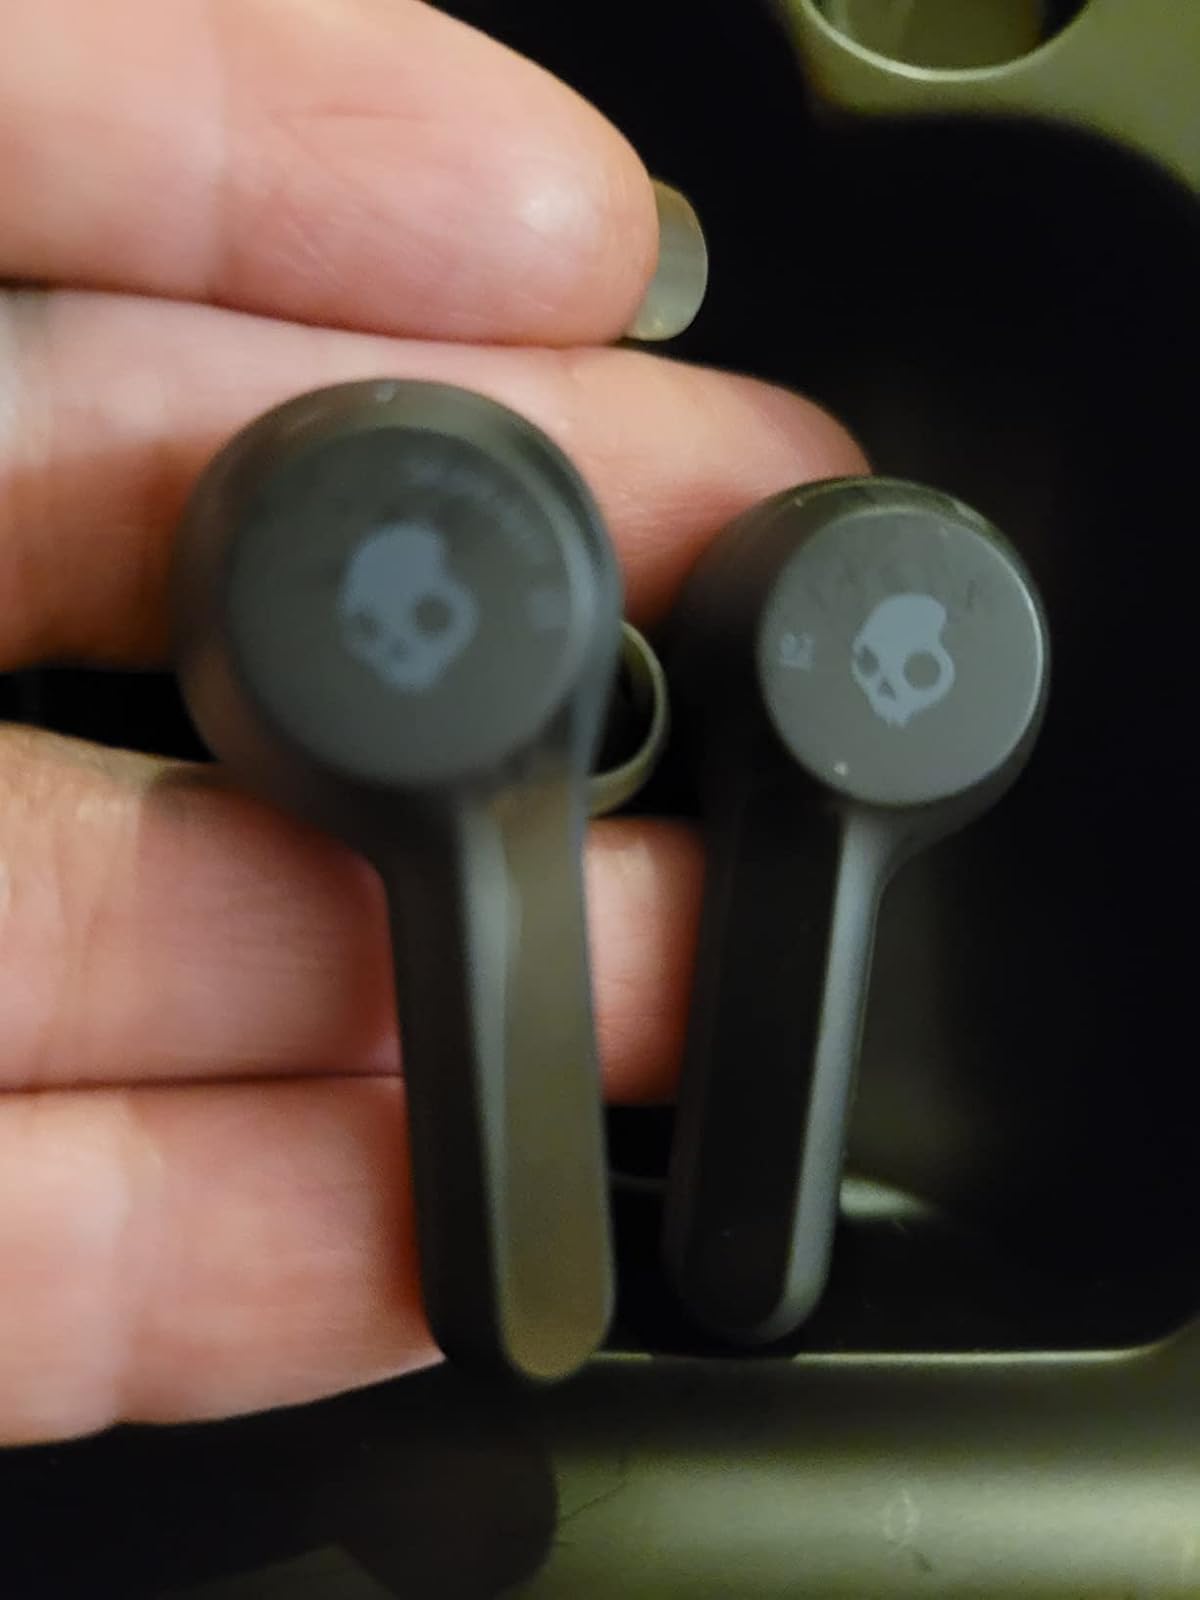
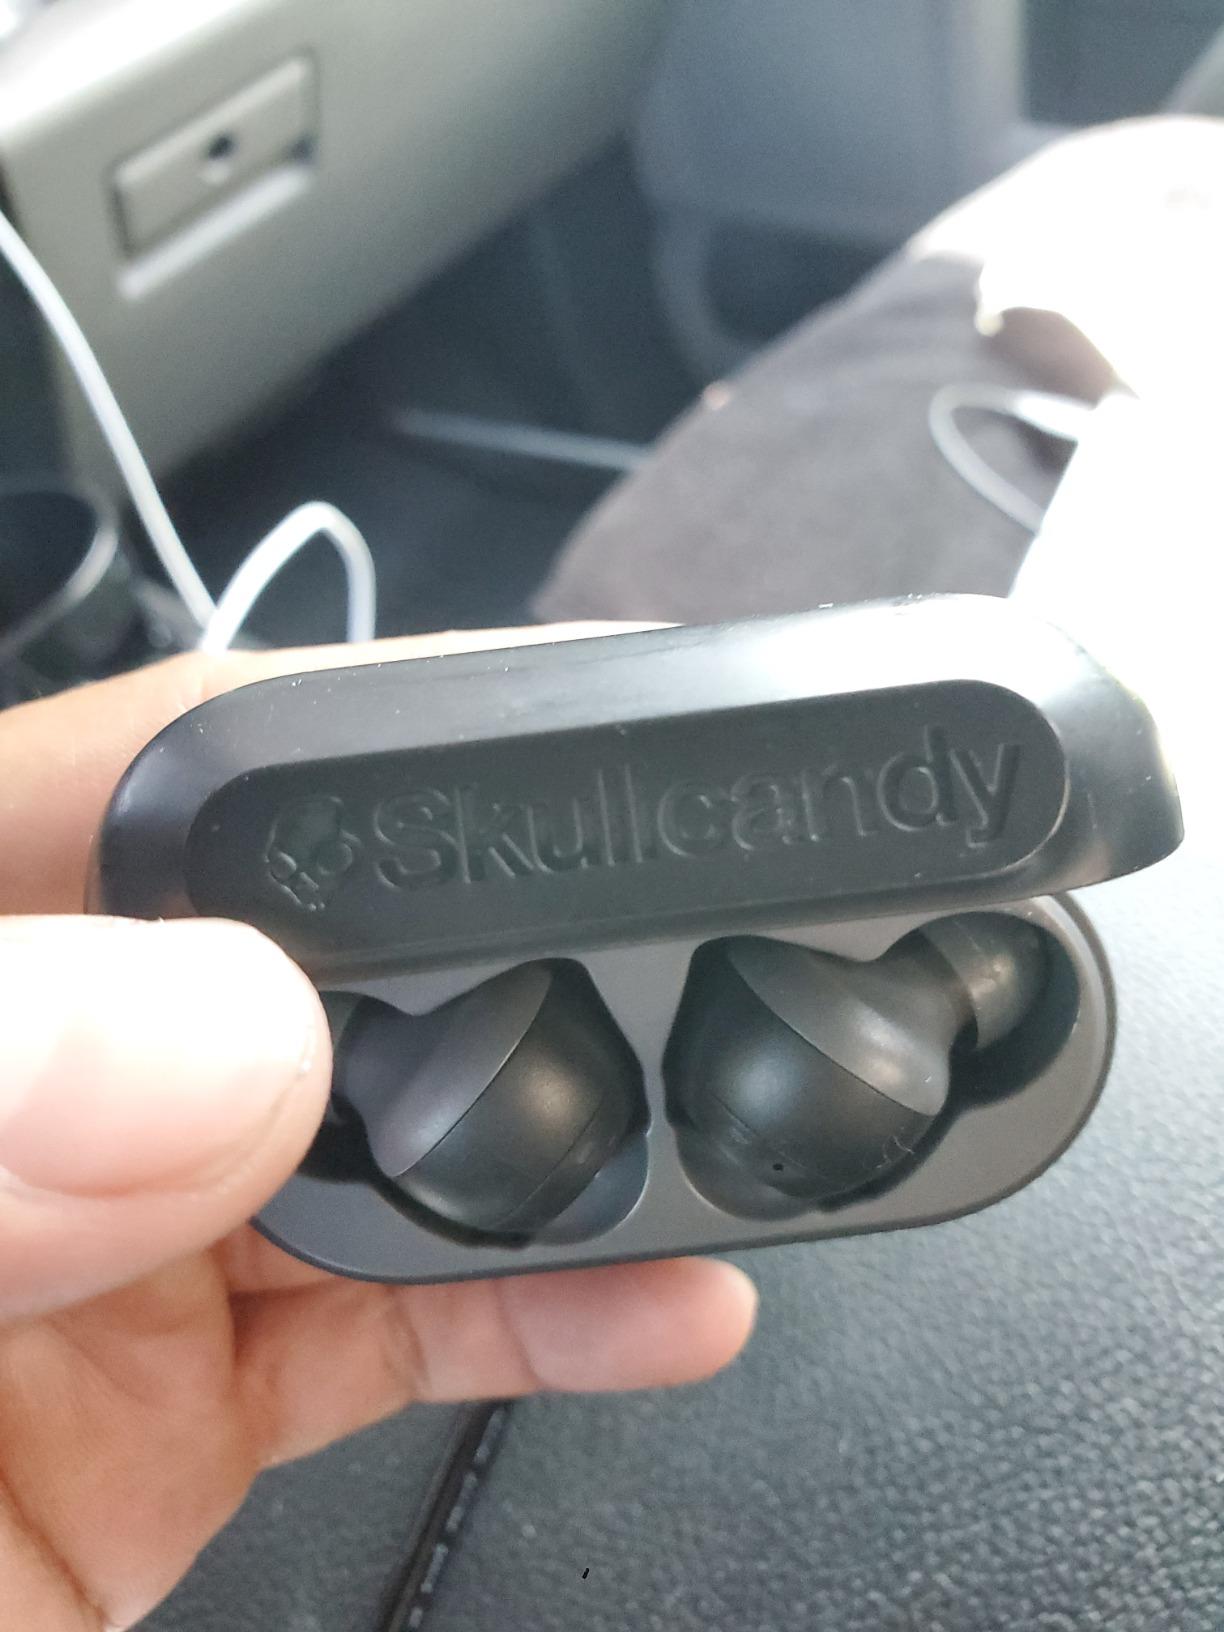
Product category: earbuds
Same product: yes